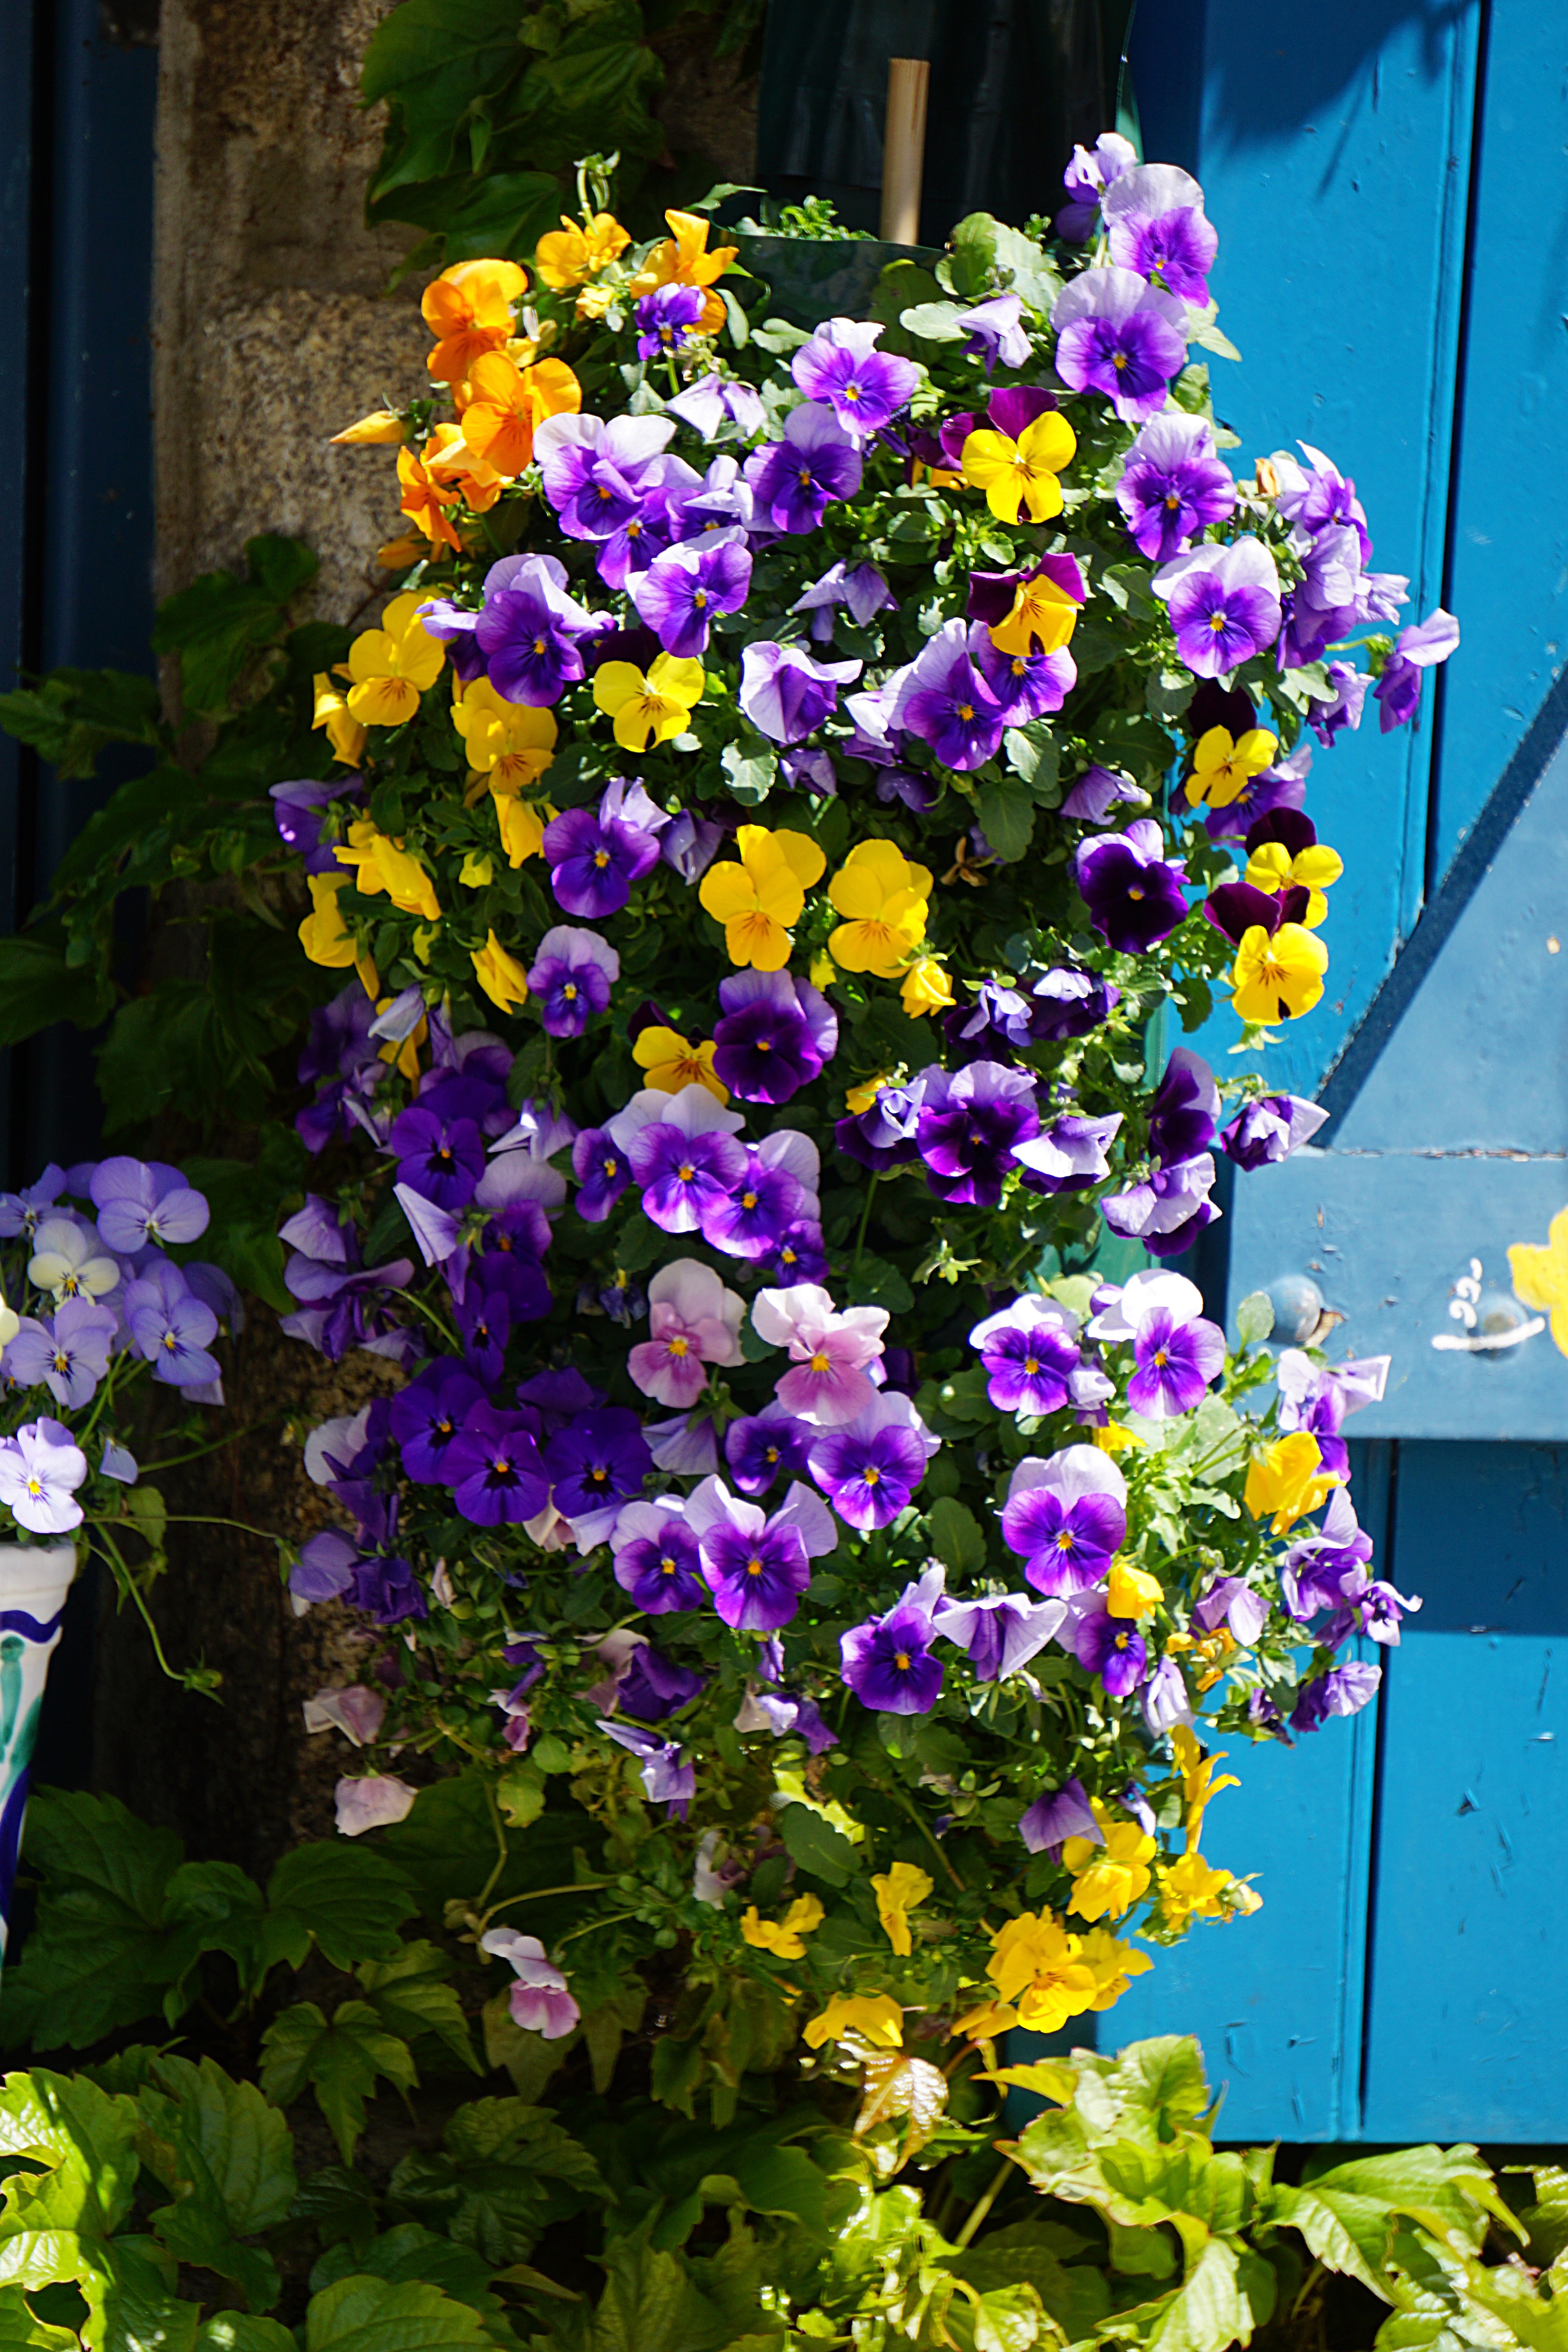
blossom, plant, flower, blue, garden, flora, wildflower, flowers, colors, shutters, houses, floristry, flowering, thoughts, flowering plant, flower bouquet, annual plant, land plant, violet family